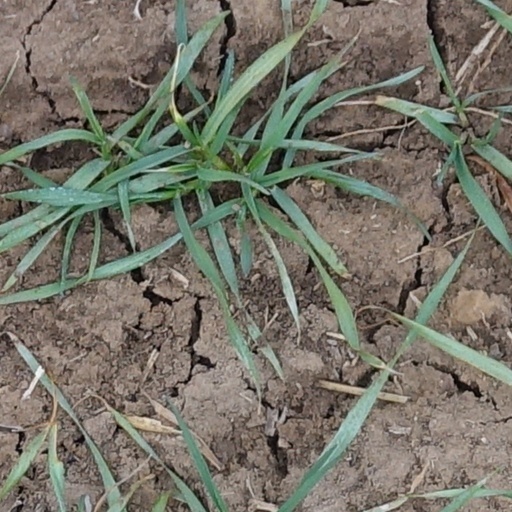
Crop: wheat